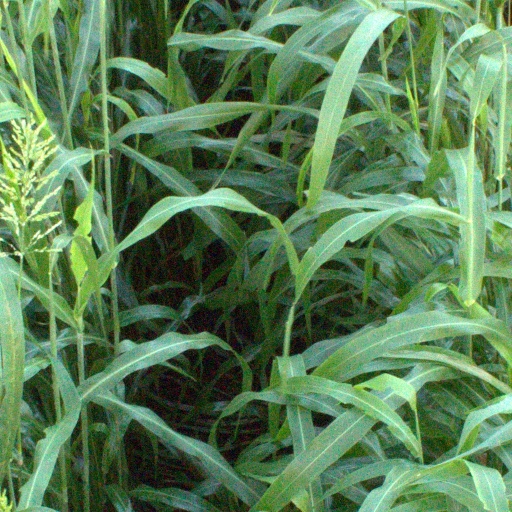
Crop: sorghum